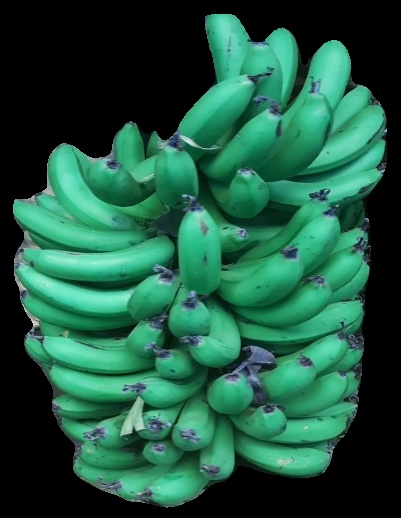
Variety: pachbale
Grade: grade1